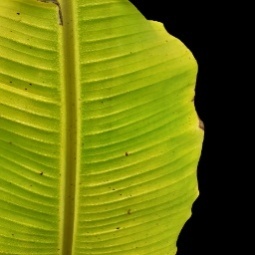
Label: Sulphur